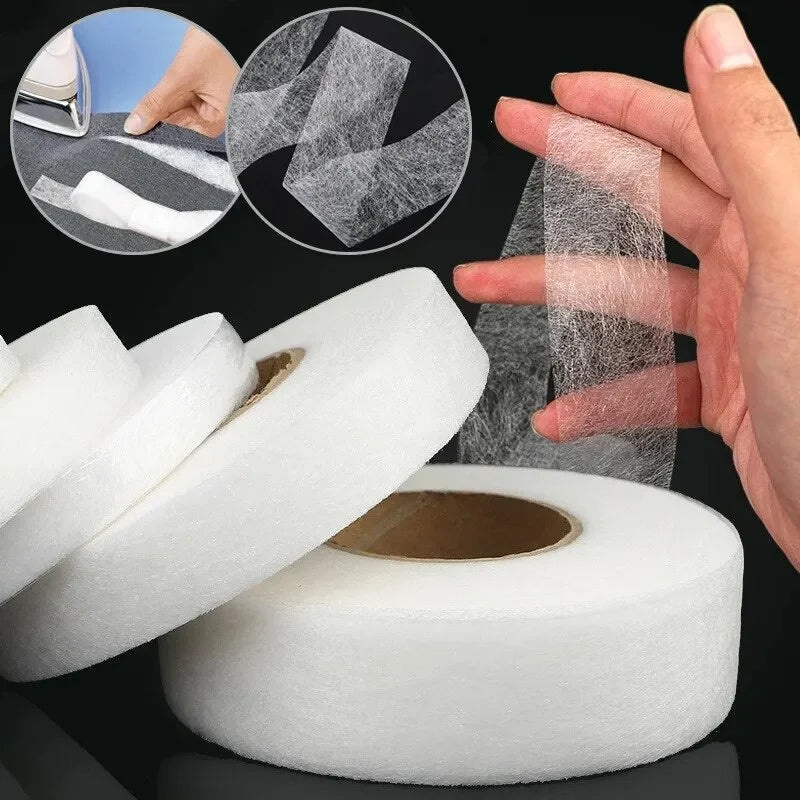
HemEasy™ Iron-On Fabric Hem Tape – No Sewing Required for Trousers, Clothes, Jeans, Skirt, Curtains, etc.
✨ Say Goodbye to Sewing – HemEasy™ Iron-On Hem Tape for All Fabrics! Benefits: 🧵 No Sewing Needed : Hem your clothes and fabrics quickly without any needle or thread. ✨ Works on All Fabrics : Suitable for trousers, jeans, skirts, curtains, and various other fabrics. 🚀 Instant Fabric Fix : Provides a fast and easy solution for loose hems, frayed edges, and alterations. 🔒 Strong & Long-Lasting Hold : Ensures a secure bond that lasts through multiple washes. 🔥 Heat-Activated Adhesive : Bonds tightly with just a few seconds of ironing. 🧵 No-Sew Hemming Solution Simply cut the tape , place it on the fabric , and iron to create a lasting bond. ✨ Versatile Fabric Compatibility Suitable for Various Fabrics : Works seamlessly on cotton, polyester, denim, linen, and blends. 🔒 Durable & Washable Bond HemEasy™ keeps your fabrics looking great even after multiple washes. 🔥 Heat-Activated for Quick Fixes Just a few seconds of ironing activates the adhesive for a fast and strong hem. Why Choose HemEasy™ Iron-On Fabric Hem Tape? 🧵 Effortless Hemming Without Sewing: Get perfect hems quickly and easily with no need for needle and thread. ✨ Versatile Use Across Fabrics: Ideal for clothing repairs, home textiles, and fabric crafts. 🚀 Strong & Reliable Hold: Provides a long-lasting bond that stands up to washing and daily wear. Customer Reviews : ⭐⭐⭐⭐⭐ "Super Easy & Convenient!" Manish T. from Delhi, India "HemEasy™ saved me a trip to the tailor. It was so simple to hem my trousers with just an iron!" ⭐⭐⭐⭐⭐ "Great for Quick Fixes!" Neha R. from Mumbai, India "I used HemEasy™ on my curtains, and it worked perfectly. It was fast and held up well after washing." ⭐⭐⭐⭐⭐ "A Must-Have for DIY Repairs!" Arjun P. from Bangalore, India "I’m not great at sewing, so this tape was a game-changer for me. It made hemming my jeans a breeze." ⭐⭐⭐⭐⭐ "Works Wonderfully on All Fabrics!" Anjali S. from Chennai, India "I’ve used it on skirts, trousers, and even some tablecloths. HemEasy™ is strong, and I haven’t had any issues."
Brand: Buywise
Category: Arts & Entertainment > Hobbies & Creative Arts > Arts & Crafts > Art & Crafting Materials > Crafting Adhesives & Magnets > Fusible Tape > Fusible Hem Tape